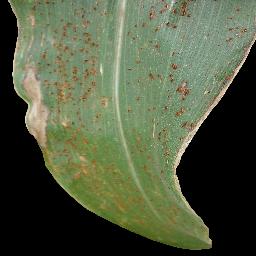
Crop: corn
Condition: (maize)_common_rust